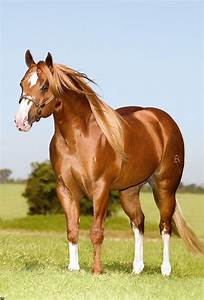
Label: horse